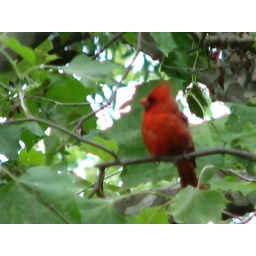
red cardinal in tree by bigshoot1966